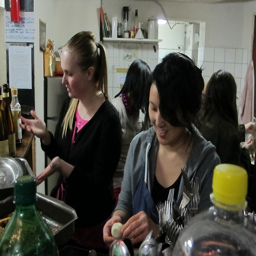
A couple of young women standing near a counter preparing food.
Sveral women are standing in a kitcken cooking and talking.
A group of women prepare to cook a meal.
Two girls are standing at a kitchen counter preparing food.
Two young girls in putting together what they're going to eat